IIT Bhubaneswar

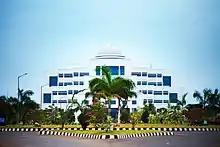
Administrative Building of IIT Bhubaneswar

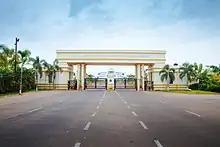
Main Gate of IIT Bhubaneswar

IIT Bhubaneswar is the first IIT to set up a separate marine campus in 2011 for conducting research in rising sea levels, ecology, disaster management, marine ecosystems, fishery development, and other areas. This campus, which will be a part of the School of Earth, Ocean and Environment Sciences, will be set up near Chilka lake. It will have educational facilities for undergraduate and postgraduate students.